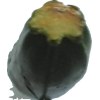
Label: green_zucchini